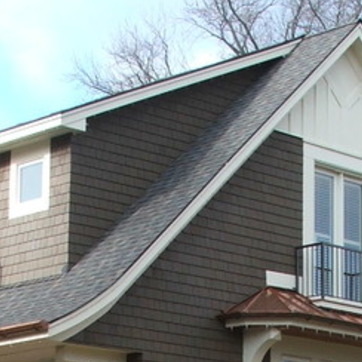
Material: other